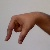
The image shows a hand gesture representing the letter 'Q' in Indian Sign Language.